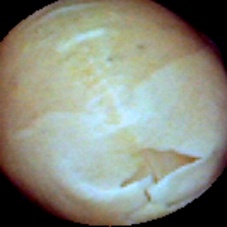
Label: Skin-damaged